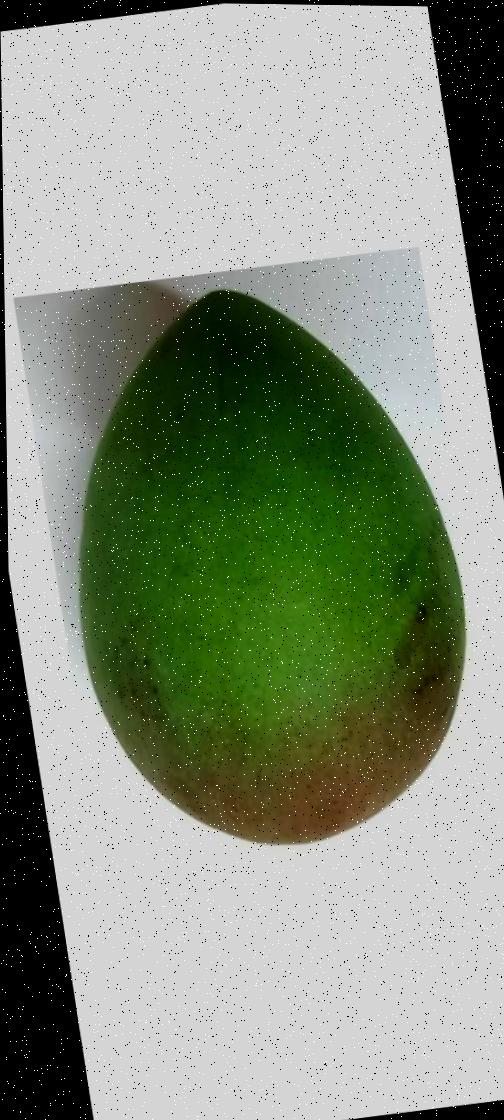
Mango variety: Harivanga